Rick Hansen

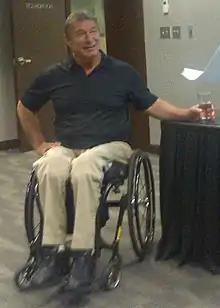
Hansen in 2014

Richard Marvin Hansen (born August 26, 1957) is a Canadian track and field athlete (Paralympic Games and Olympic Games), activist, and philanthropist for people with disabilities. When Rick was 15, he was riding in the back of a pickup truck after a fishing trip with his friend, when the driver lost control and the vehicle rolled over. Hansen was trapped on the inside of the roll and thrown to the ground, along with the equipment from the truck. As a result of the crash, Hansen broke his back, sustained a spinal cord injury and became paralyzed from the waist down.